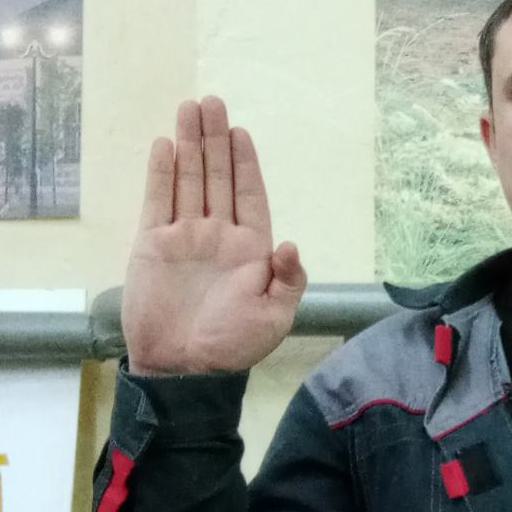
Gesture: stop